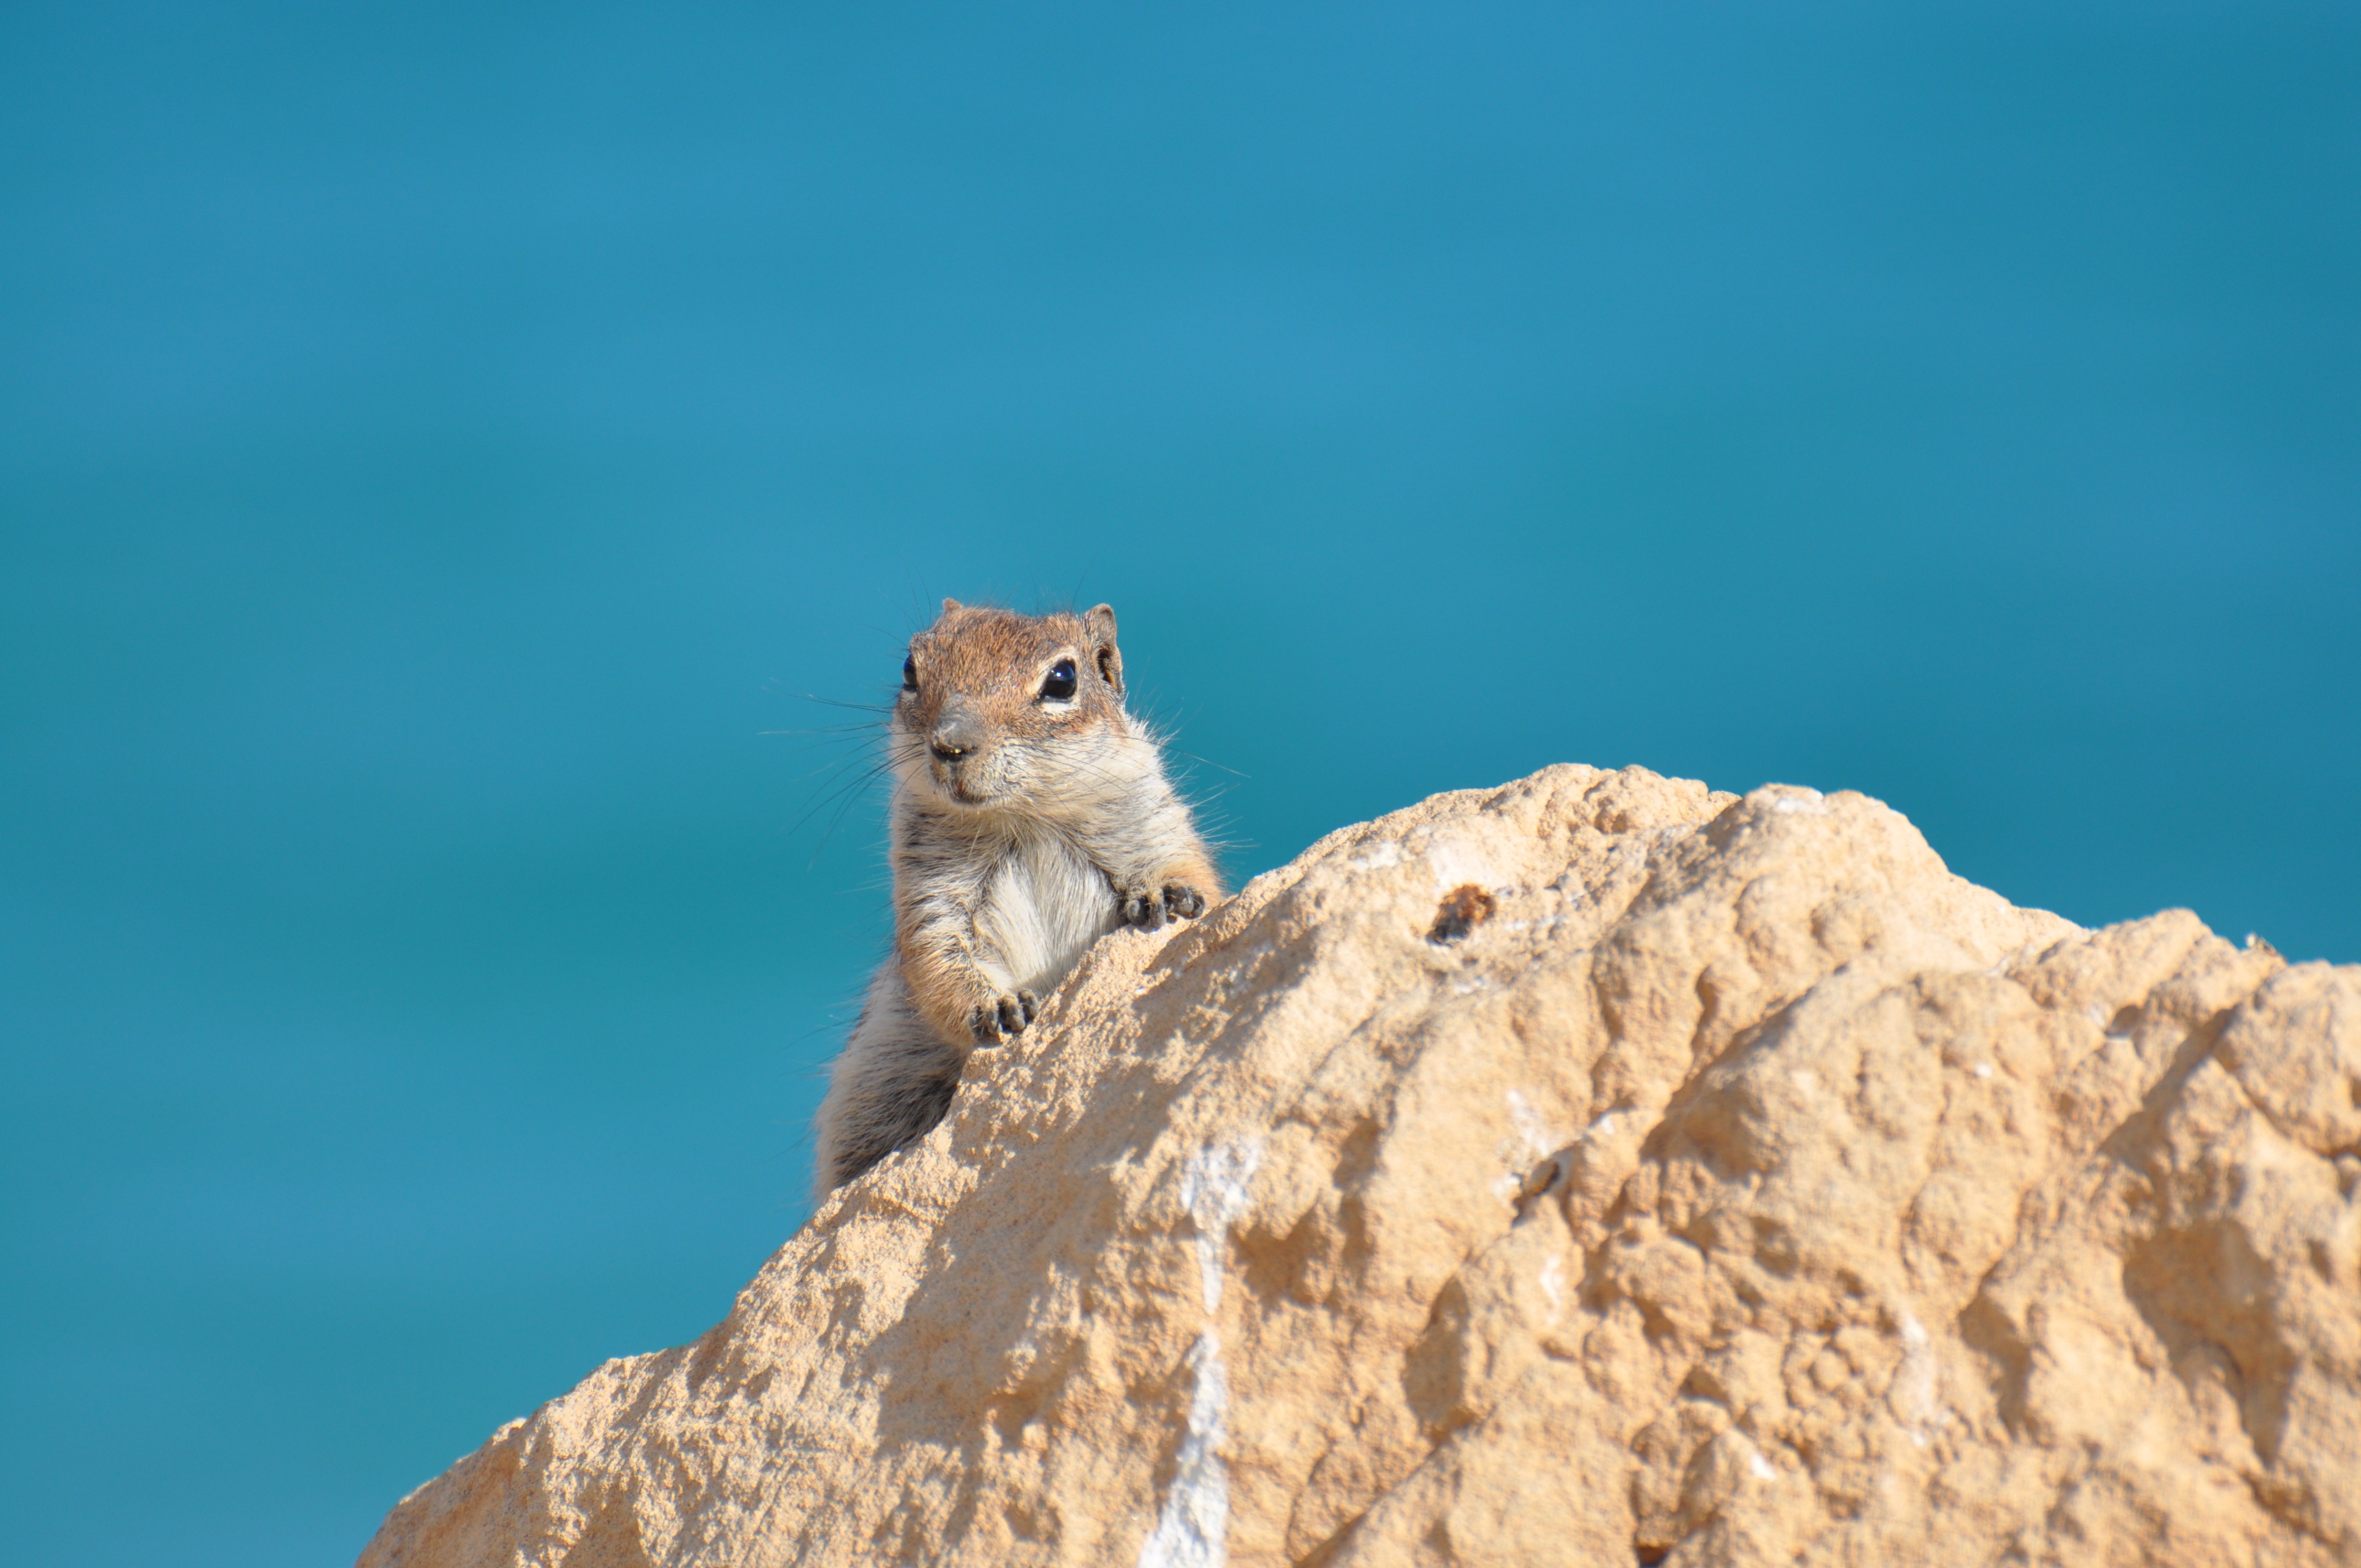
sea, water, stone, cliff, wildlife, mammal, squirrel, rodent, fauna, vertebrate, marmot, prairie dog, gerbil